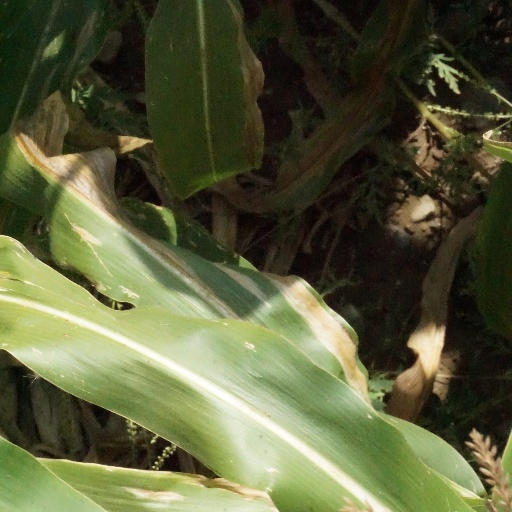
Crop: maize; corn